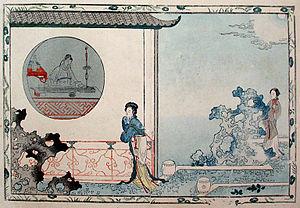
La dynastie Ming est une lignée d'empereurs qui a régné sur la Chine de 1368 à 1644. La dynastie Ming fut la dernière dynastie chinoise dominée par les Han. Elle parvint au pouvoir après l'effondrement de la dynastie Yuan dominée par les Mongols, et dura jusqu'à la prise de sa capitale Pékin en 1644 lors de la rébellion menée par Li Zicheng, qui fut rapidement supplanté par la dynastie Qing mandchoue. Des régimes loyaux au trône Ming existèrent jusqu'en 1662, année de leur soumission définitive aux Qing.